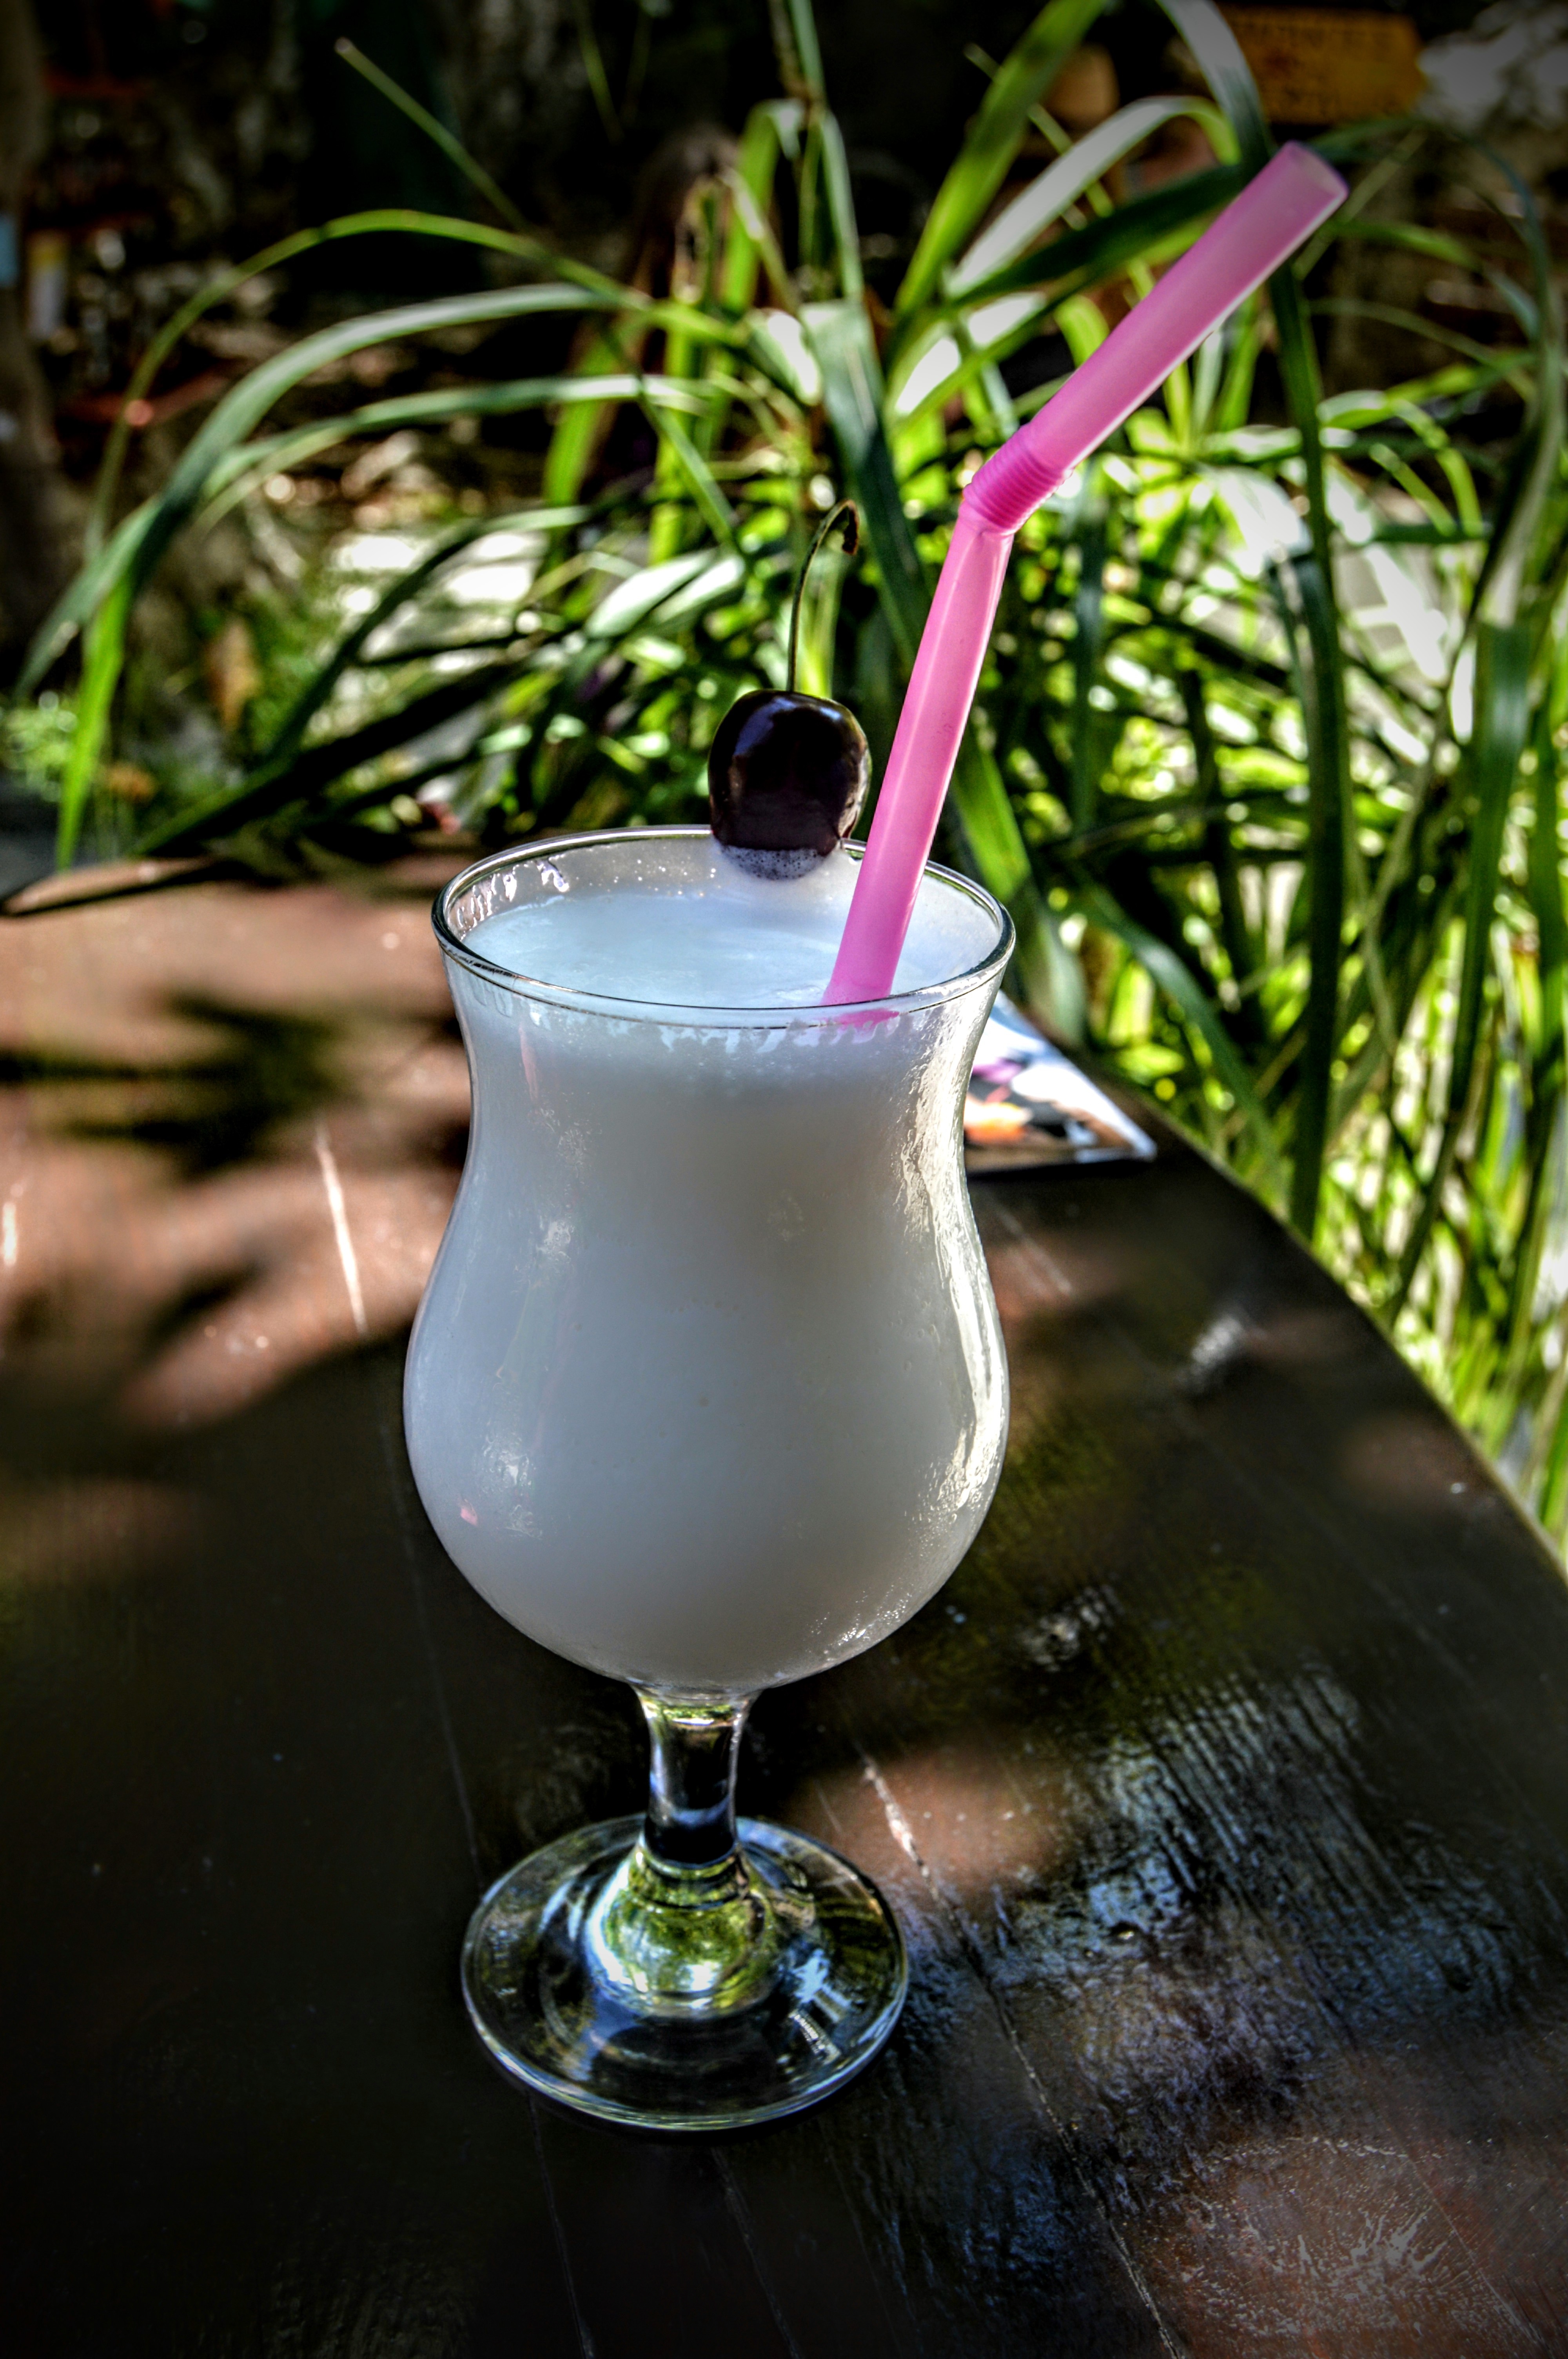
flower, glass, restaurant, decoration, food, produce, drink, cocktail, ornament, brand, product, liqueur, quality, alcoholic beverage, distilled beverage